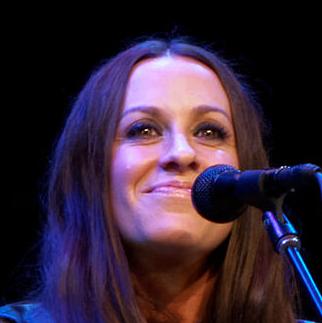
Age: 39